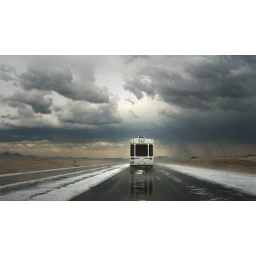
through the tt window by ear to the ground productions